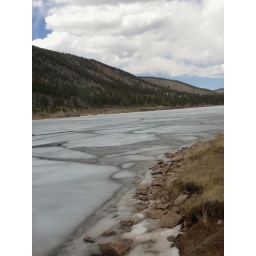
monument lake in winter